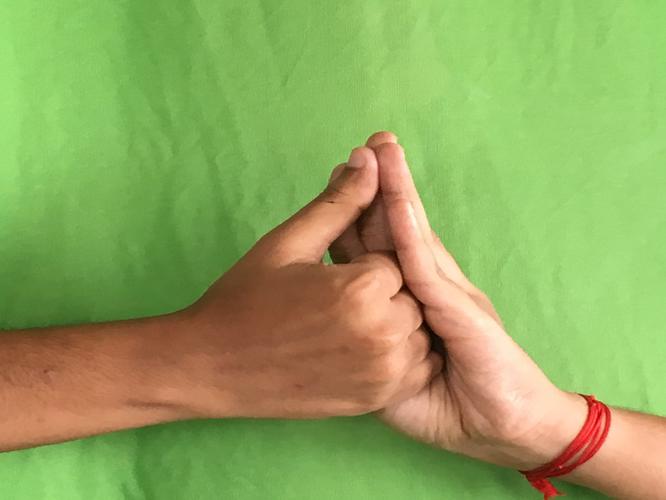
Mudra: Shanka
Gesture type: double_hand